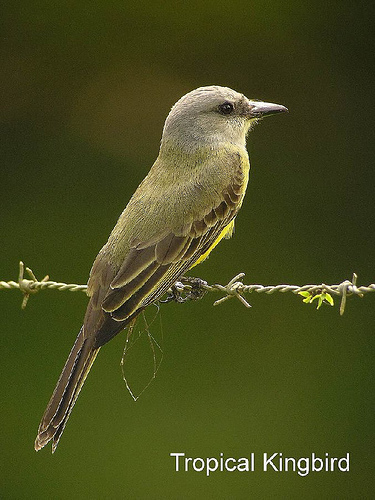
this is a grey bird with a yellow belly and a black beak.
this small bird has long tail feathers and a yellow belly.
this small bird has a yellow throat, breast and belly, brown secondaries with yellow along their edges, and brown rectrices with white along their edges.
a small gray bird with dark gray wings, small black eyes, and a short black bill.
this is a small, yellow bird with a grey crown and brown wingbars.
this bird is grey with hints of yellow and brown in the primary wings with a grey head and slight yellow belly.
a small green breasted bird has long retrices and a light colored nape.
this bird has wings that are brown and has a yellow belly
this particular bird has a belly that is gray with yellow spotsa small perching bird with a medium bill and some brown primaries and yellow belly.
Species: Tropical Kingbird